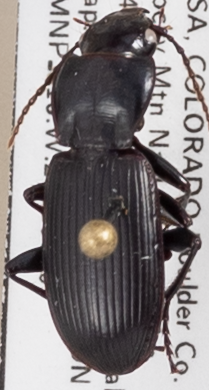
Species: Pterostichus protractus
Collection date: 2021-07-06
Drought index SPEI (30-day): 0.782
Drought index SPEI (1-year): -0.588
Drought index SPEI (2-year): -0.8